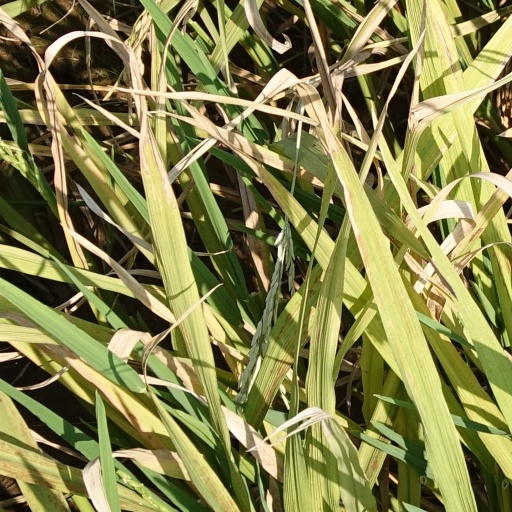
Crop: rice